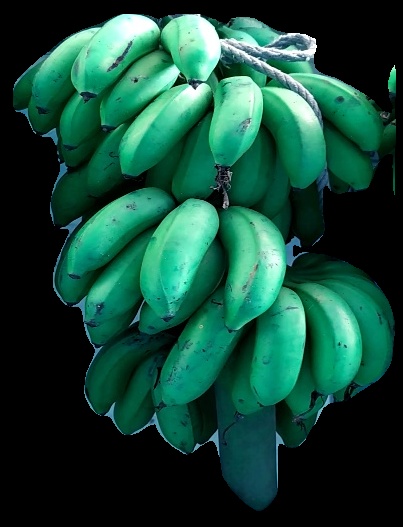
Variety: rasbale
Grade: grade2